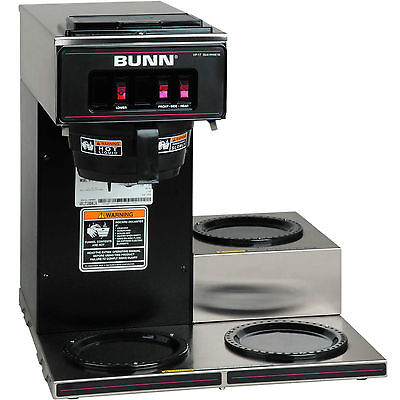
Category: coffee maker